John Hicks (baseball)

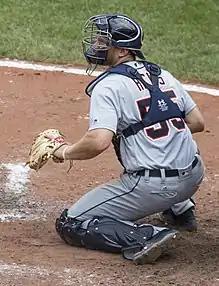
Hicks with the Tigers in 2017

John Austin Hicks (born August 31, 1989) is an American former professional baseball catcher and first baseman. He played in Major League Baseball (MLB) for the Seattle Mariners, Detroit Tigers, and Texas Rangers.